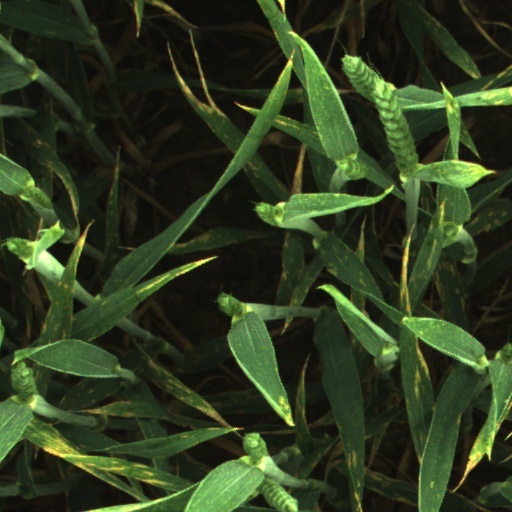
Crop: wheat